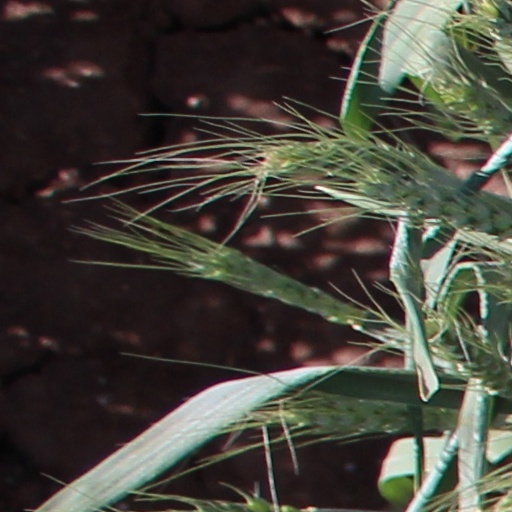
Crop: wheat